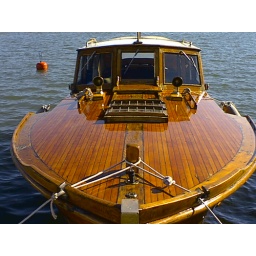
Beautiful wooden boat in Naantali, Finland